Into the Dead (franchise)

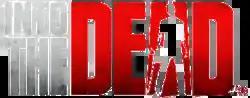

Into the Dead is a video game franchise of zombie-themed action-adventure games developed and published by PikPok for mobile devices.